Wally Joyner

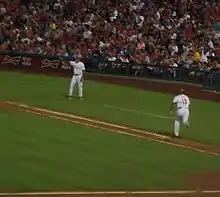
Joyner waves Freddy Galvis to second base while serving as first base coach in a Phillies game on September 7, 2013

On July 31, 2007, Joyner was hired by the San Diego Padres to be their hitting coach, replacing Merv Rettenmund. Previously, Joyner had served as a special assistant to Padres General Manager Kevin Towers. Between 2003 and 2007, he also acted as a roving minor league instructor and spring training instructor for the Padres.